Oedelem

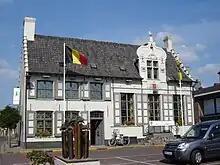
Former Oedelem town hall

Oedelem is a town in Beernem, a part of West Flanders, Belgium.